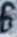
Number: 6